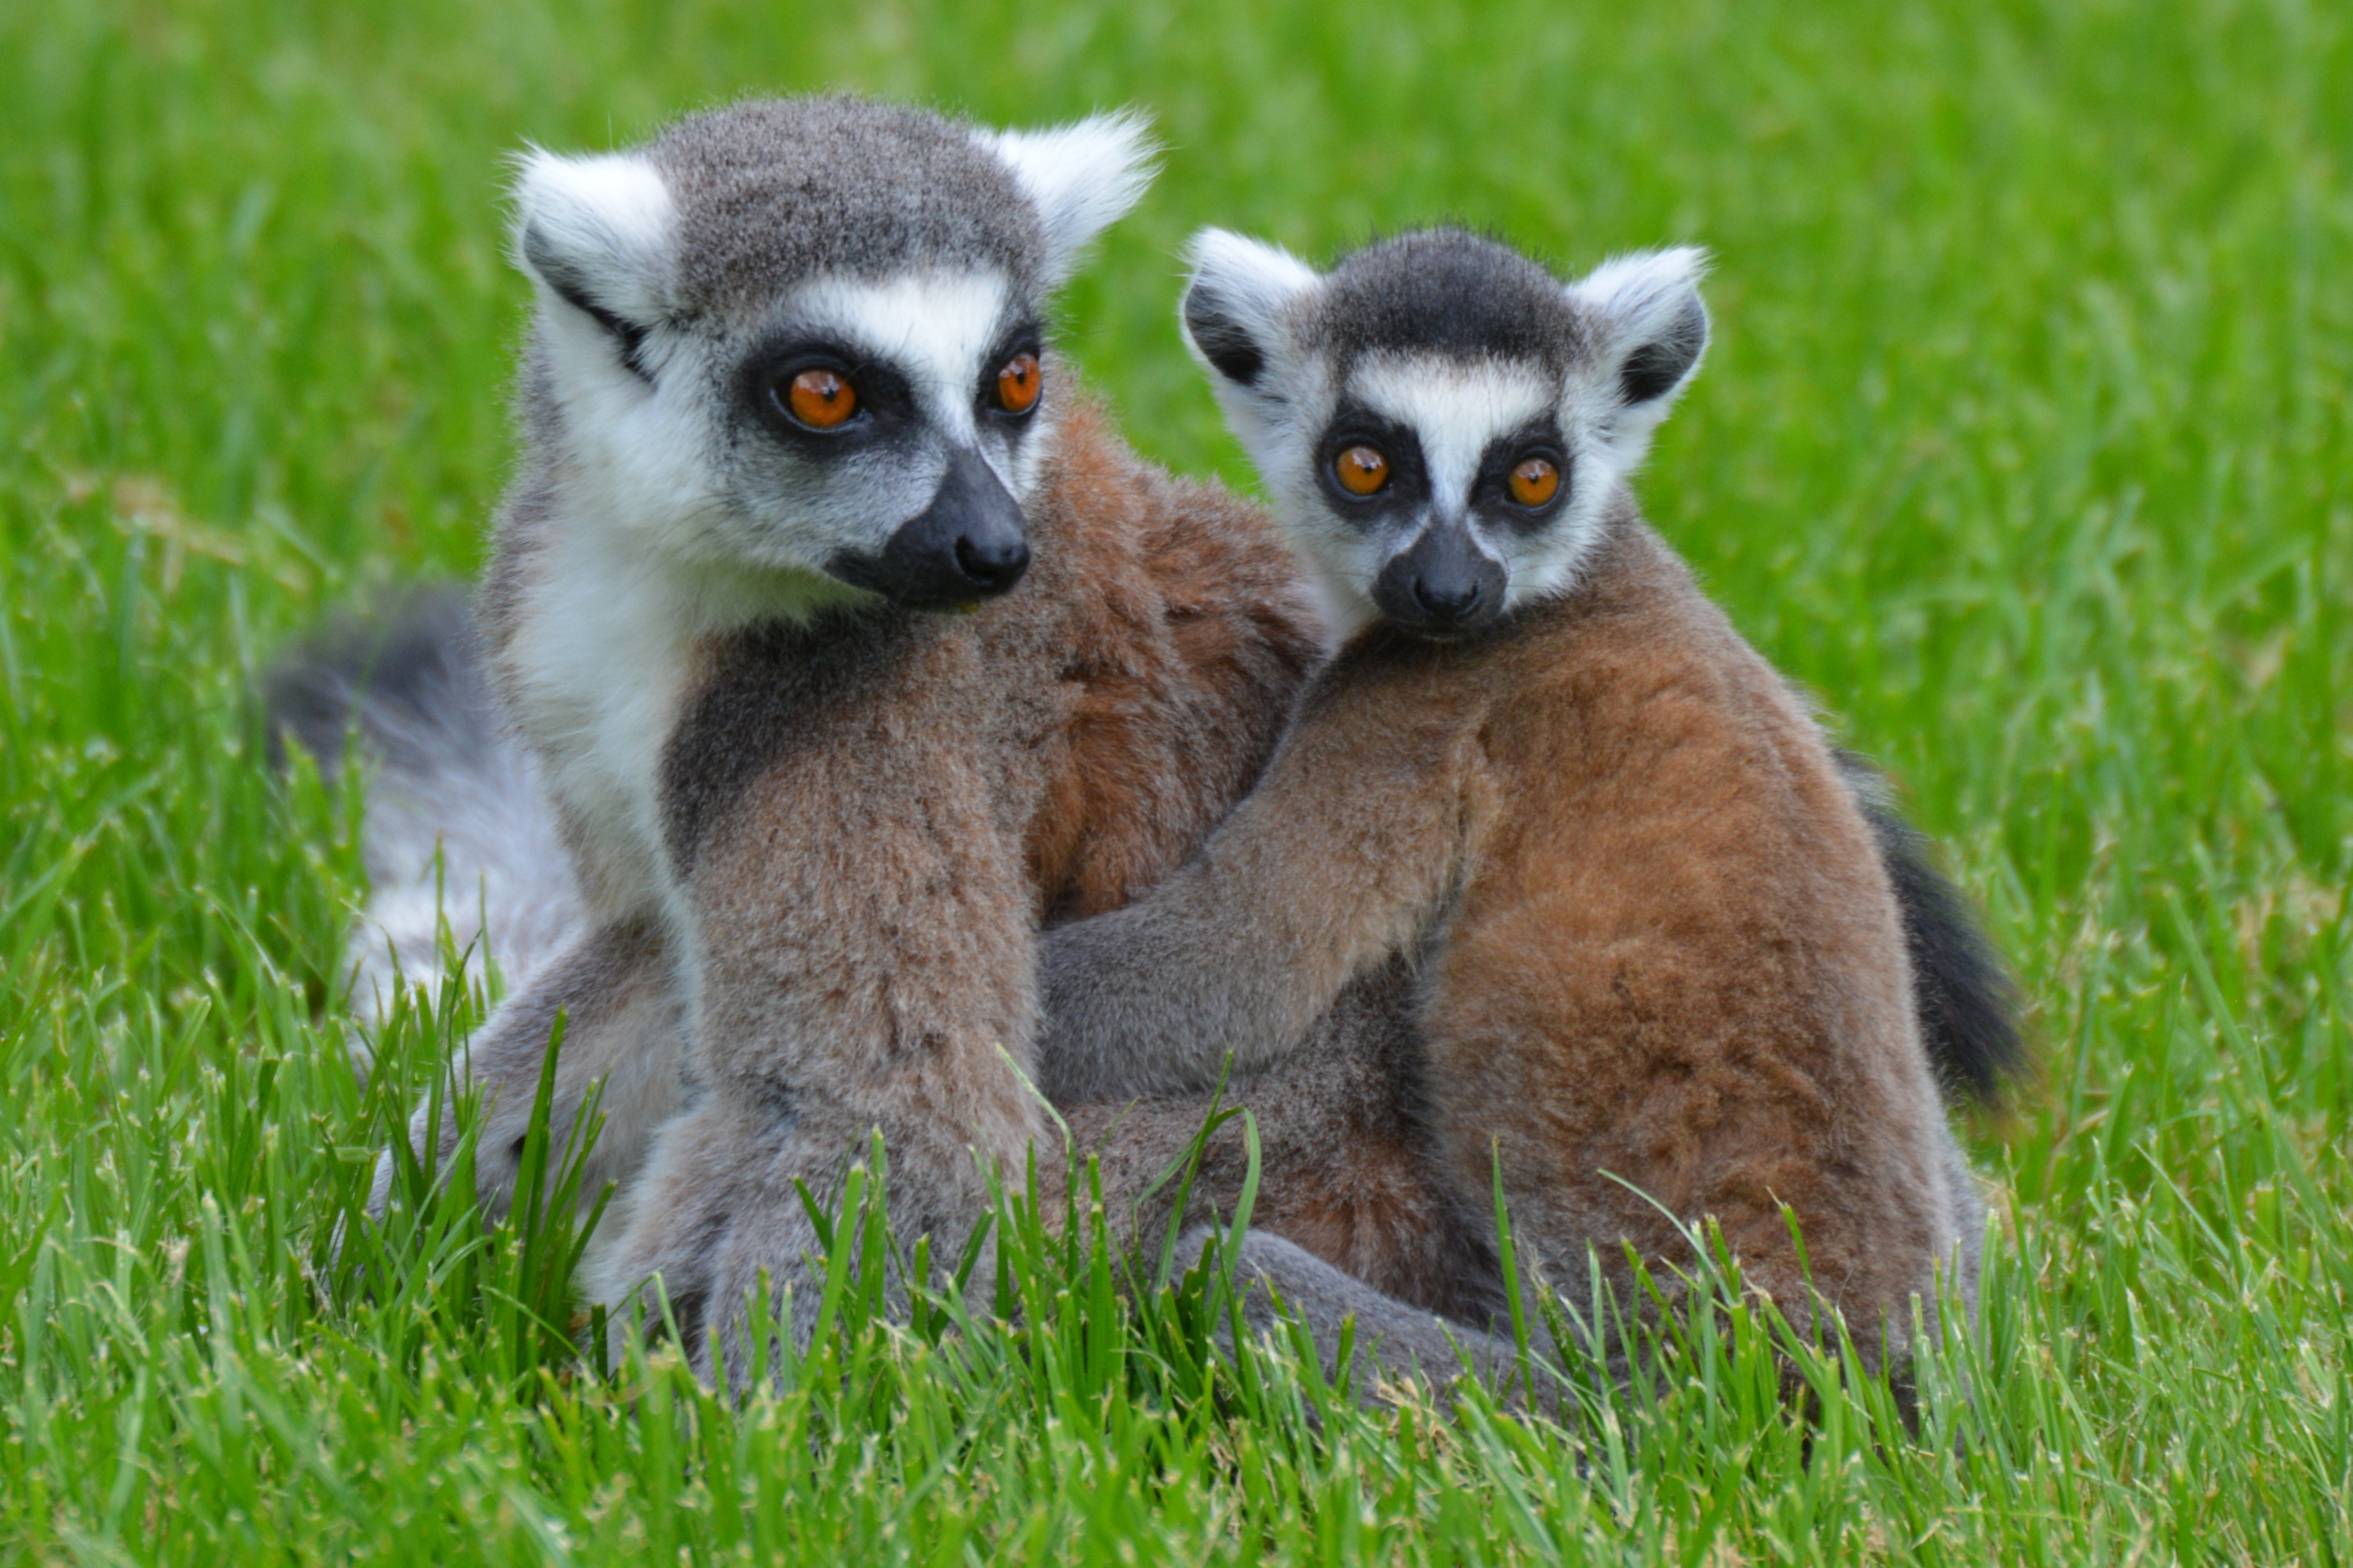
nature, animal, wildlife, mammal, monkey, fauna, primate, vertebrate, lemur, lemurs, maki